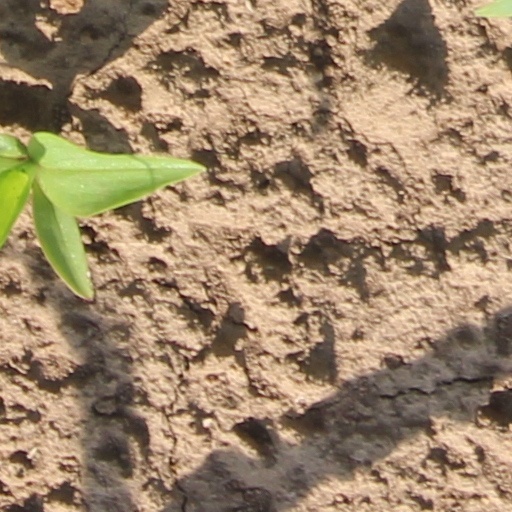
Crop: wheat